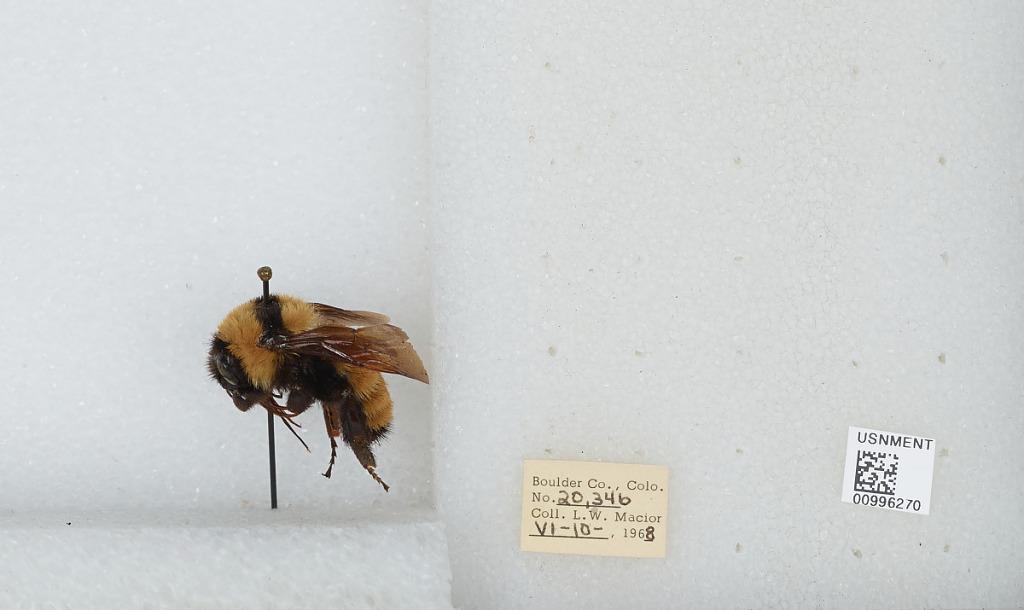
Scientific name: Bombus (Fervidobombus) fervidus fervidus (Fabricius)
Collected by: L. Macior
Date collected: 1968-6-10
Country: United States
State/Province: Colorado
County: Boulder
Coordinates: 40.09, -105.36